Michael Burton (American football)

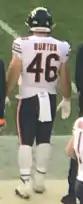
Burton with the Chicago Bears in 2018

On September 10, 2017, in his Bears debut, Burton had one rush for seven yards in the 23–17 home loss to the Atlanta Falcons at Soldier Field. On the 2017 season, he appeared in 16 games and started three.